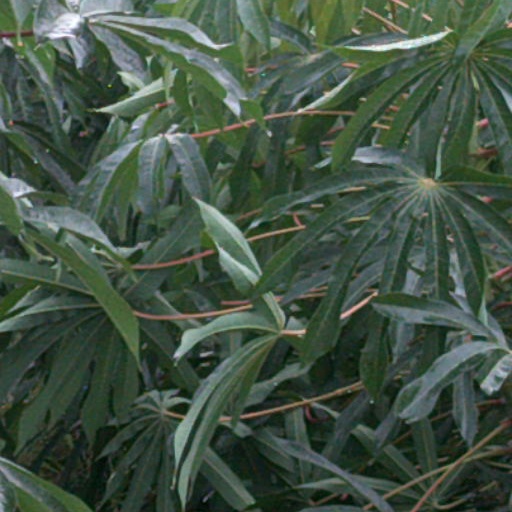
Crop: cassava